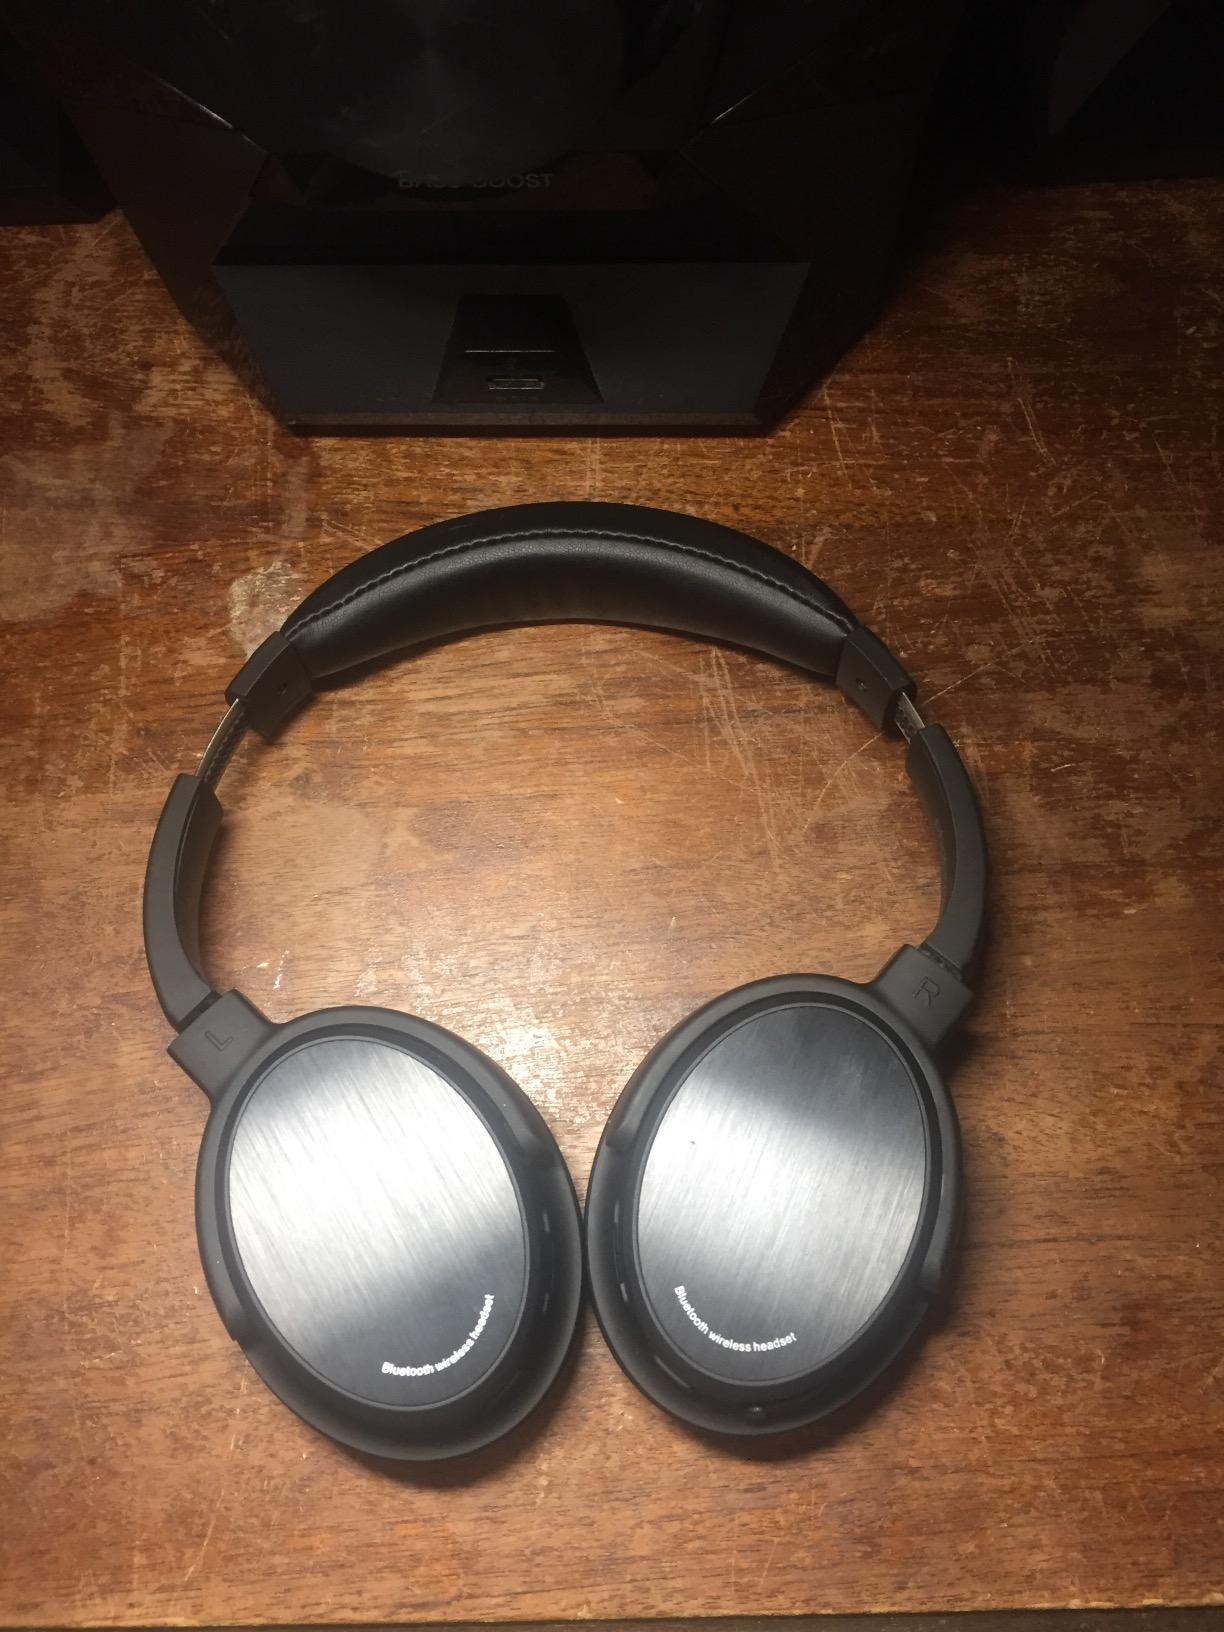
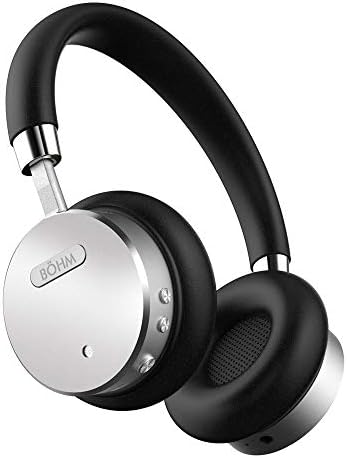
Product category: headphones
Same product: no